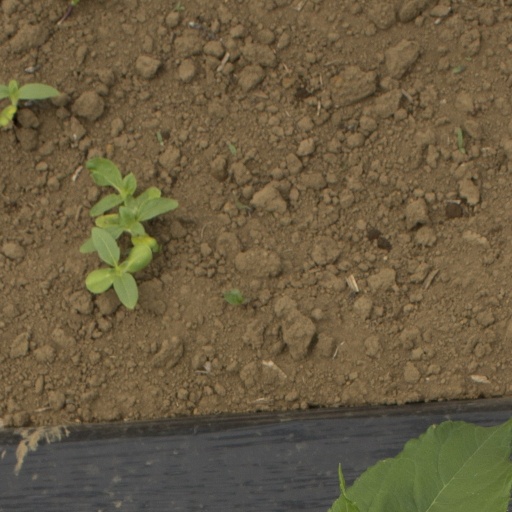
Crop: Jerusalem artichoke